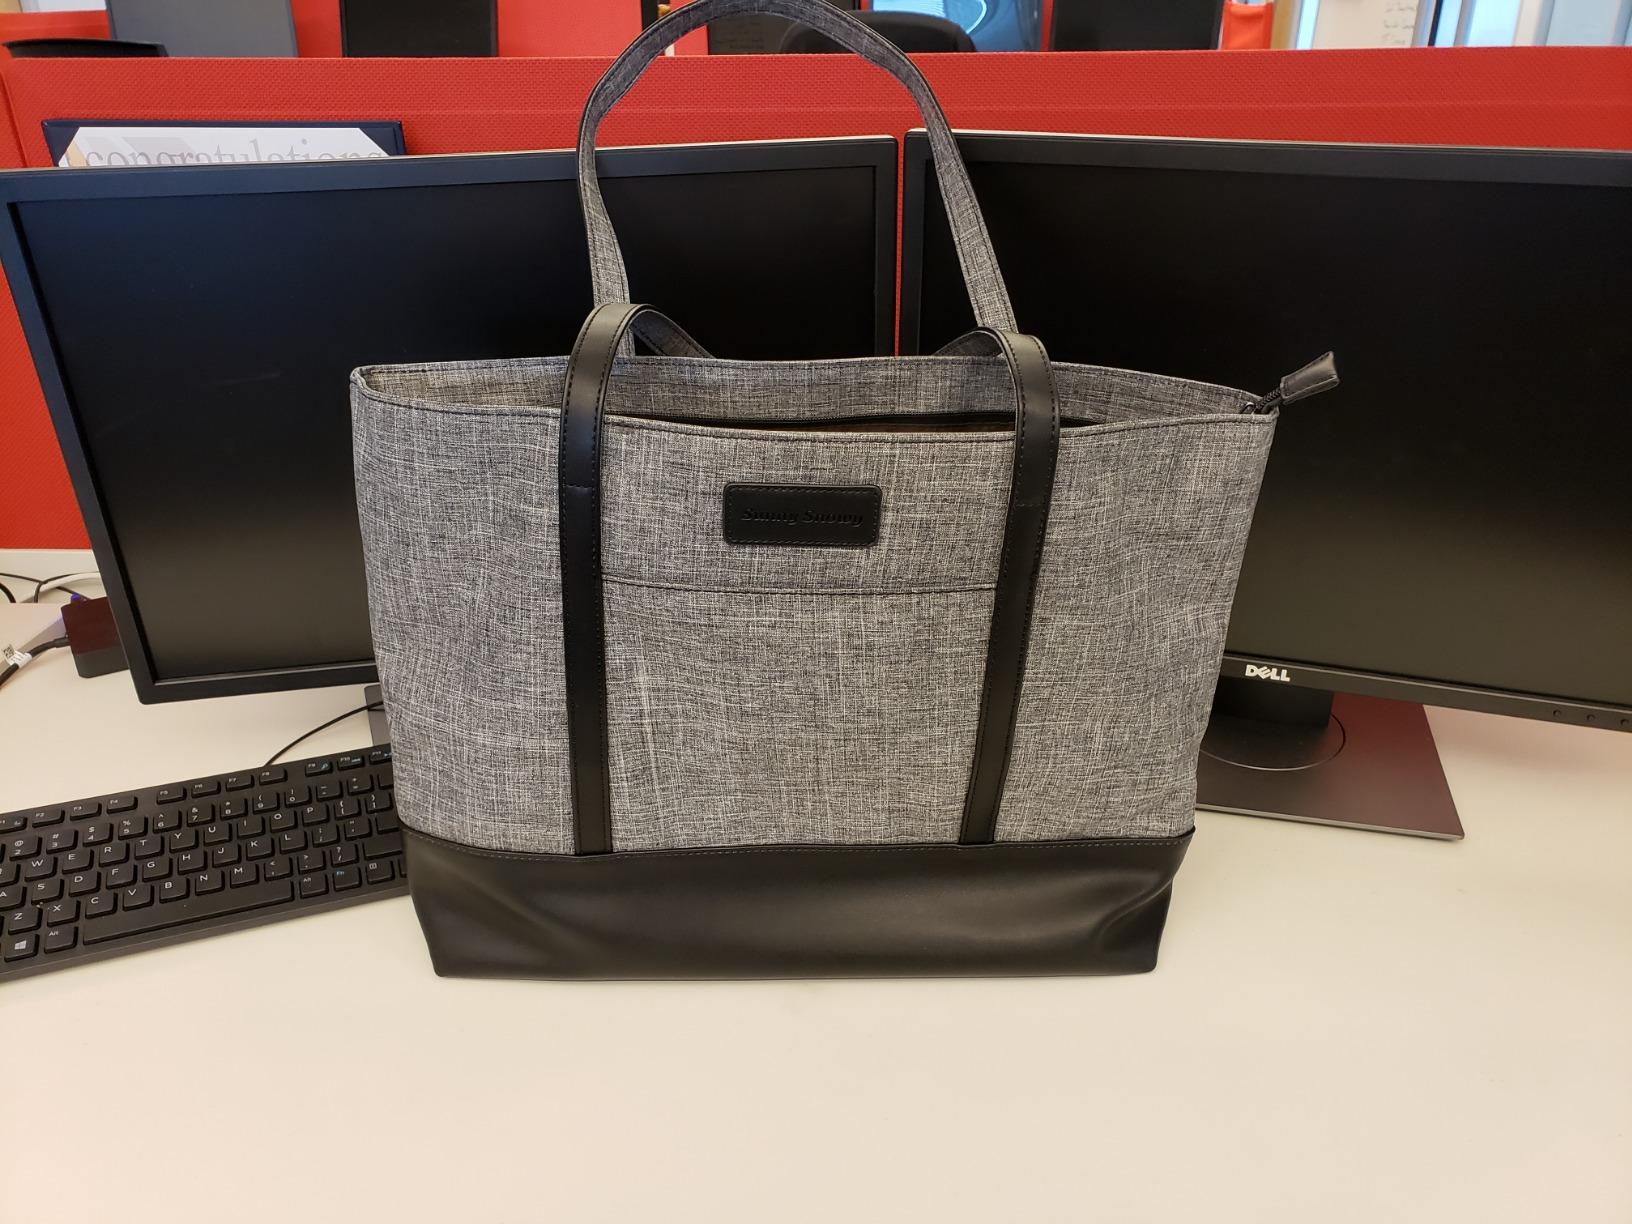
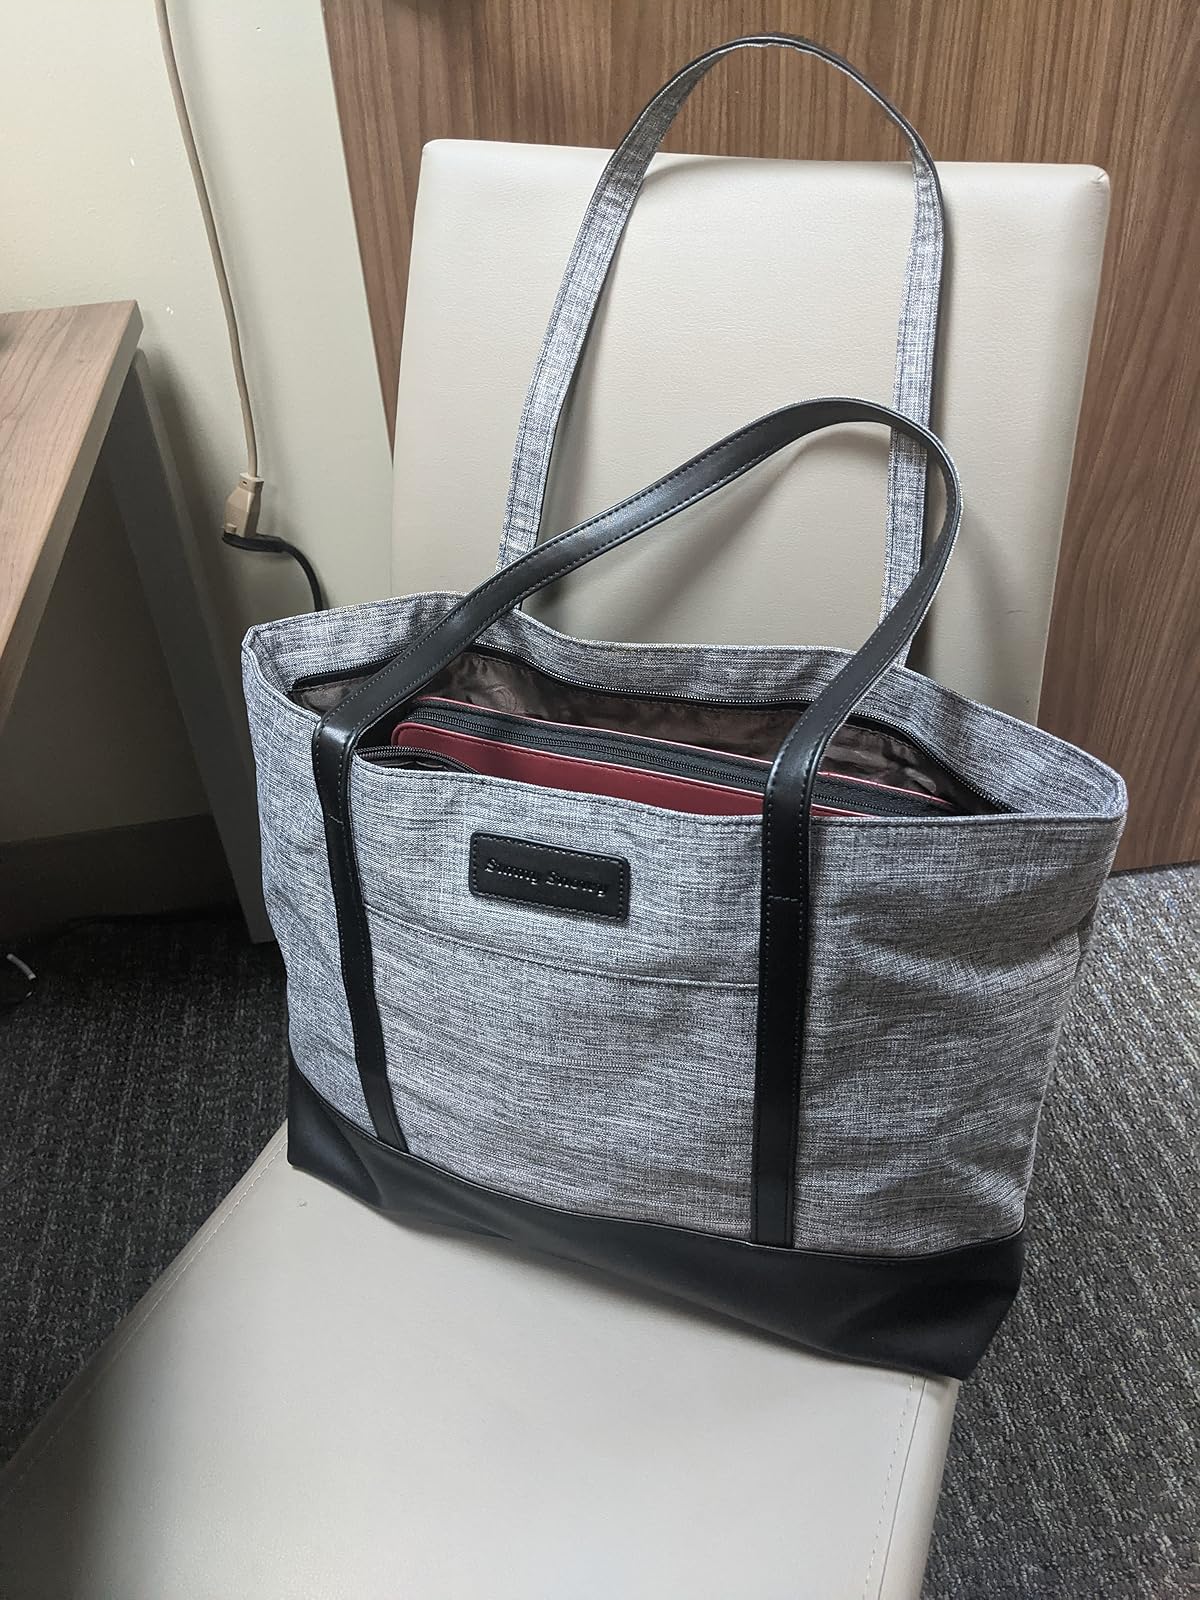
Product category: bag
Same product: yes